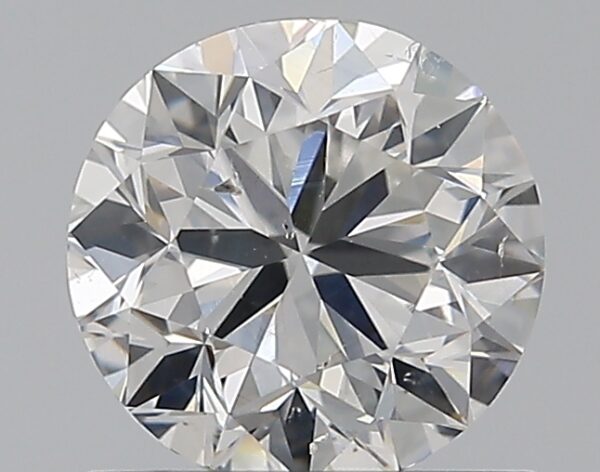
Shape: round
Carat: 1
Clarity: SI1
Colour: F
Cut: VG
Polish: VG
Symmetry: VG
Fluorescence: M
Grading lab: GIA
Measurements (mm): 6.17 x 6.24 x 4.02